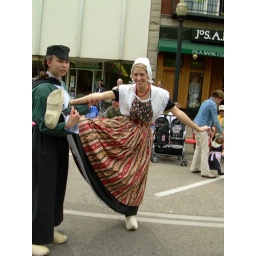
There aren't enough boys that want to Dutch dance so girls dress in the boy costumes.